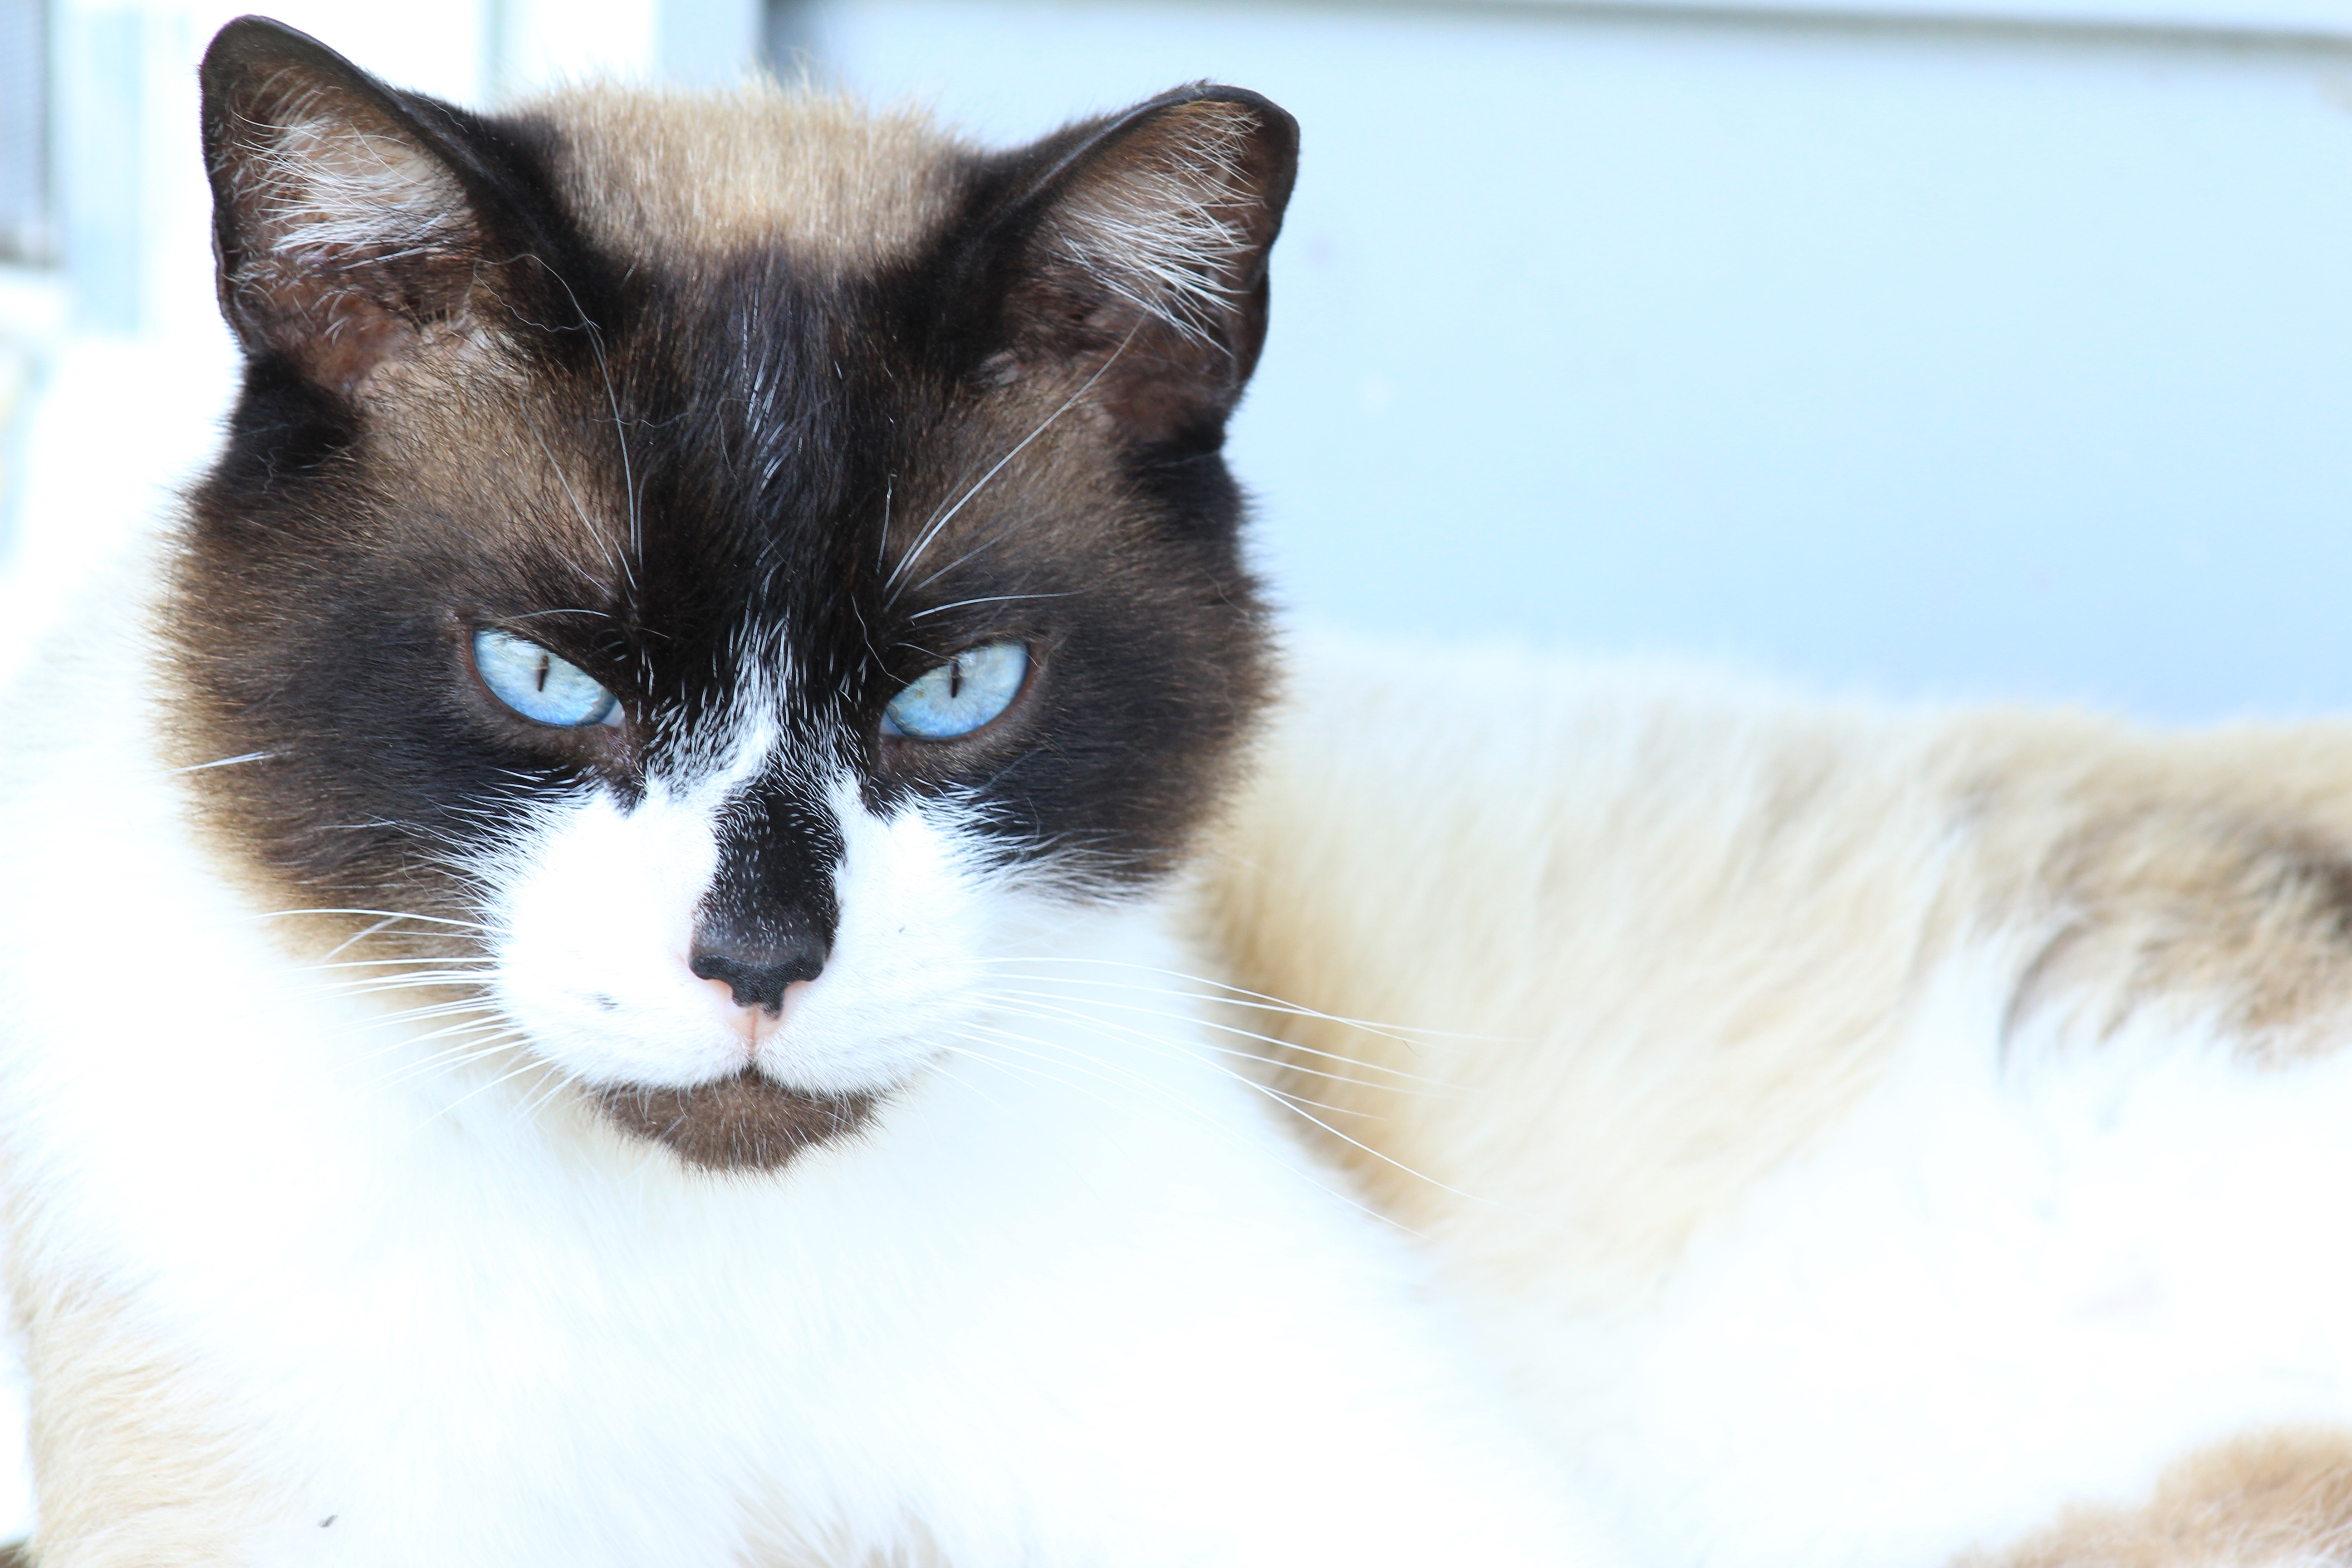
kitten, cat, mammal, snowshoe, blue, nose, whiskers, grey, vertebrate, ragdoll, siamese, balinese, european shorthair, blue cat eyes, ice blue, small to medium sized cats, cat like mammal, domestic short haired cat, domestic long haired cat, birman